Protocol Wars

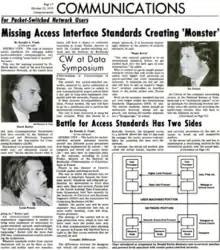
Computerworld magazine covered the "Battle for Access Standards" between datagrams and virtual circuits in its October 1975 edition.

Packet switching can be based on either a connectionless or connection-oriented mode, which are different approaches to data communications. A connectionless datagram service transports data packets between two hosts independently of any other packet. Its service is best effort (meaning out-of-order packet delivery and data losses are possible). With a virtual circuit service, data can be exchanged between two host applications only after a virtual circuit has been established between them in the network. After that, flow control is imposed to sources, as much as needed by destinations and intermediate network nodes. Data are delivered to destinations in their original sequential order.